Jerry Yang (poker player)

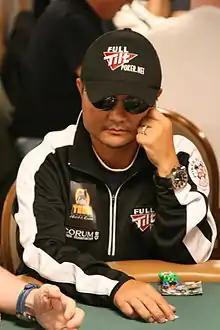
Yang at the 2008 World Series of Poker

Xao "Jerry" Yang (born 1967) is an ethnic Hmong American poker player from Temecula, California and the 2007 World Series of Poker Main Event champion.